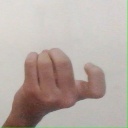
अक्षर: ज